Pseudo-Hebrew

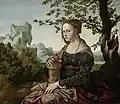
Pseudo-Hebrew script on the bustier of Jan van Scorel's "Maria Magdalena", 1530

Pseudo-Hebrew is the artistic use of symbols meant to appear like Hebrew script but that are not in fact Hebrew letters. The related phenomenon of the use of actual Hebrew letters in ways that do not represent actual language may be called "nonsense Hebrew". Gary Schwartz, an art historian, notes that the use of pseudo-Hebrew in 15th-century art is not distinctive, as other works of the time also contain pseudo-Greek, Hebrew, and Latin.